History of Ny-Ålesund

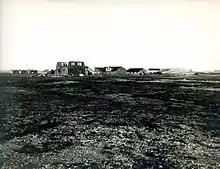
The town in the late 1910s

The Geophysical Institute of Tromsø established a geophysical station at Kvadehuken in 1920, consisting of a small hut and a radio mast allowing communication via Ny-Ålesund. It carried out meteorological surveys and geomagnetic field measurements and was manned by four men. Two of these died in February 1922 while attempting to rescue a trapper. The station was closed in 1924 due to lack of funding. The Church of Norway never established a presence in Ny-Ålesund, although the minister at Svalbard Church in Longyearbyen visited Ny-Ålesund irregularly. Most of the children in town were below school age. However, during the 1920–21 winter there were 23 children in town and an improvised school was taken into use for the year.